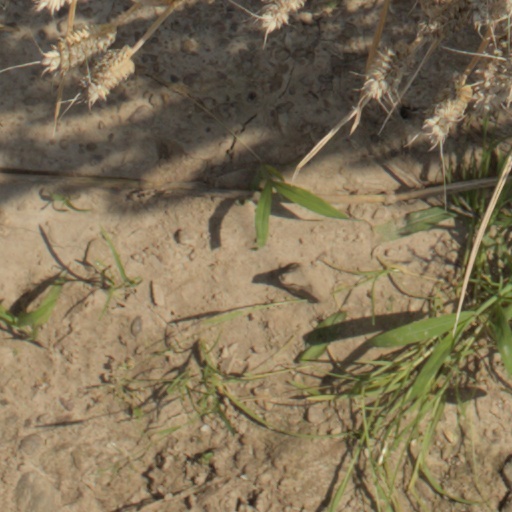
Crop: wheat